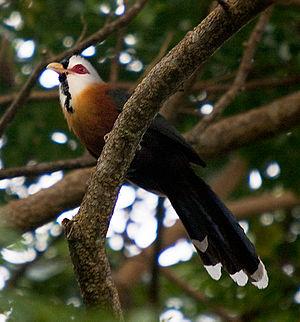
Le genre Dasylophus comprend, selon les auteurs, 1 ou 2 espèces de Malcohas, oiseaux de la famille des Cuculidae. Elles sont parfois classées dans les genres Phaenicophaeus ou Lepidogrammus.
Le Malcoha frisé est une espèce d'oiseaux de la famille des Cuculidae, endémique des Philippines.